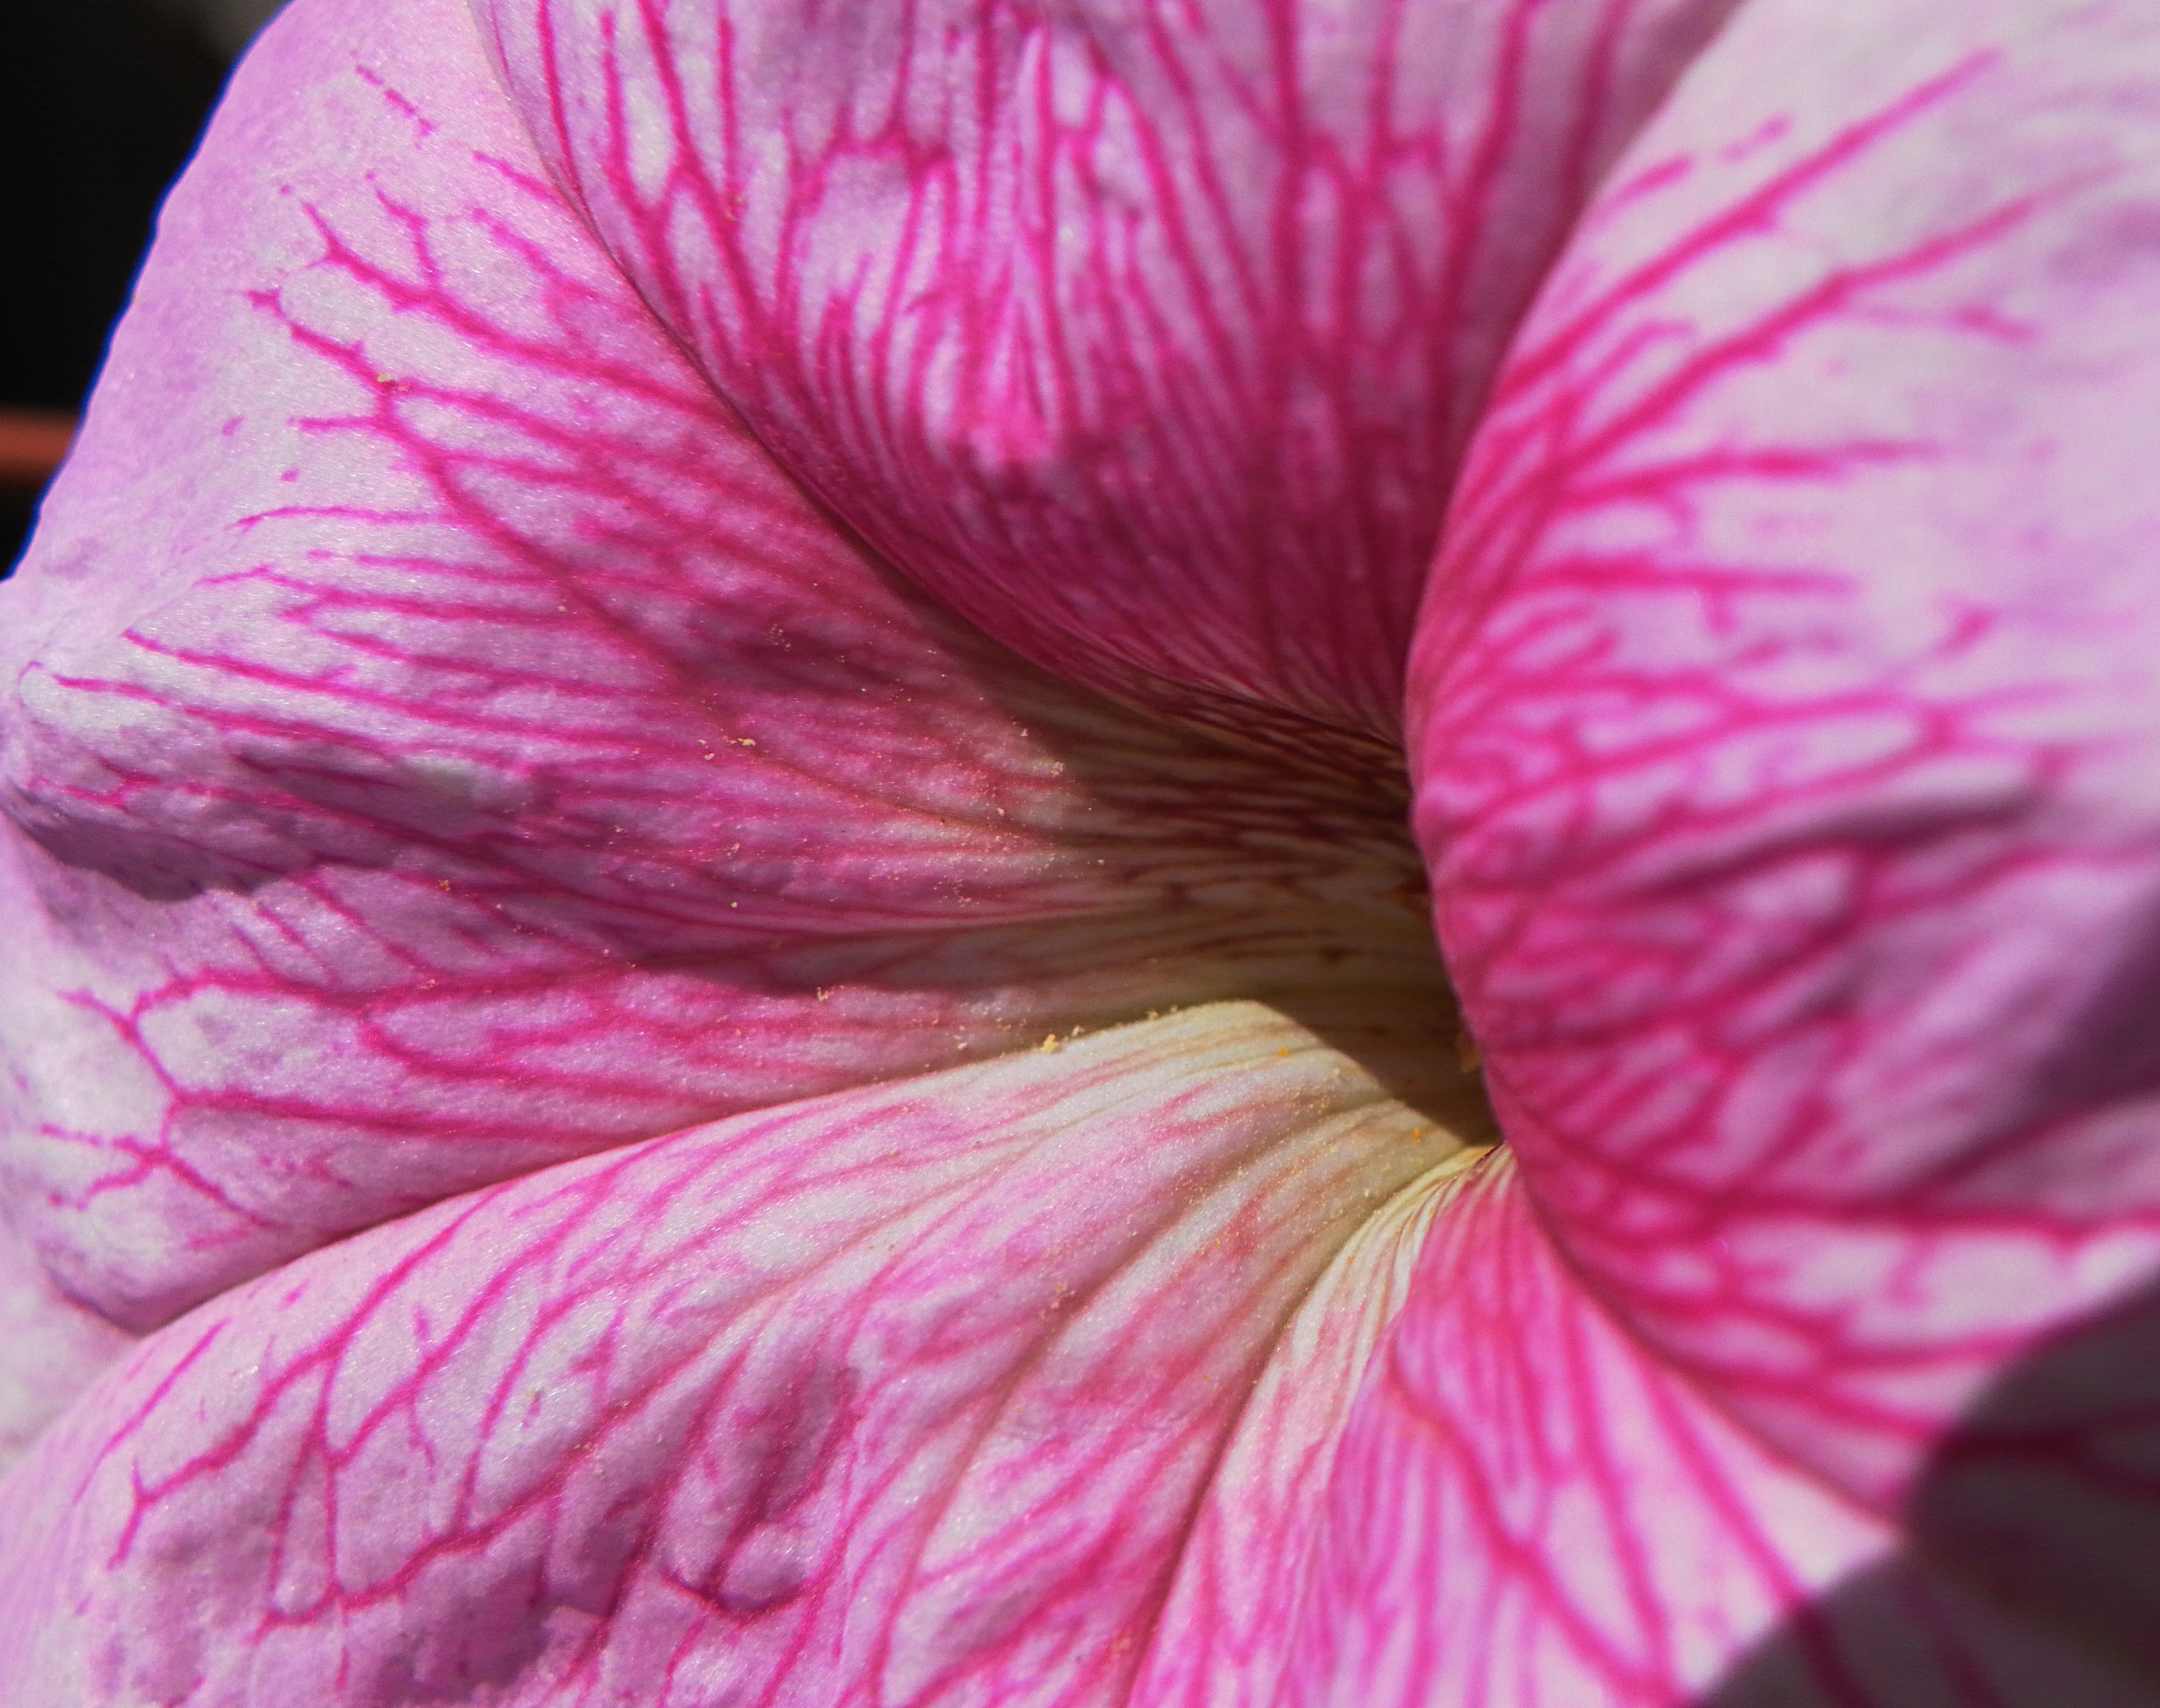
blossom, plant, photography, leaf, flower, purple, petal, red, macro, pink, flora, flowers, close up, iris, eye, flores, organ, magenta, hibiscus, ggl1, macro photography, naturenaturaleza, flowering plant, land plant